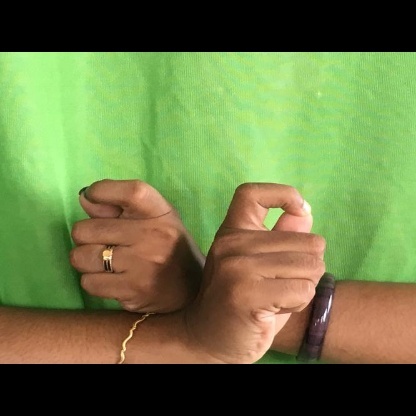
Mudra: Berunda